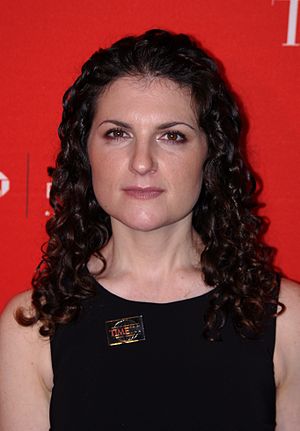
Felisa Wolfe-Simon
Felisa Wolfe-Simon er en amerikansk mikrobiolog som arbejder for NASA og er kendt for opdagelsen af den ekstremofile mikrobe GFAJ-1, der lever i miljøer uden fosfor og i stedet anvender arsen.